Simon Gosejohann

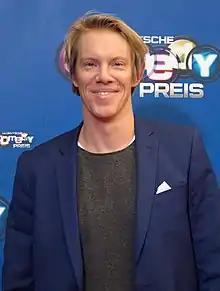
Gosejohann in 2016

In 2008, Gosejohann won the "Deutscher Comedypreis" (German Comedy Award) in the category "Best Comedy Show" for his role in "Elton vs. Simon". A year later, he received the "Best Hidden Camera Award" for his show "Comedystreet".